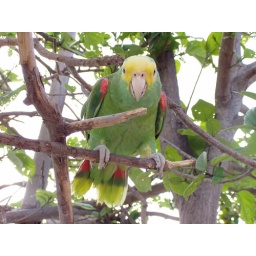
bird in tree